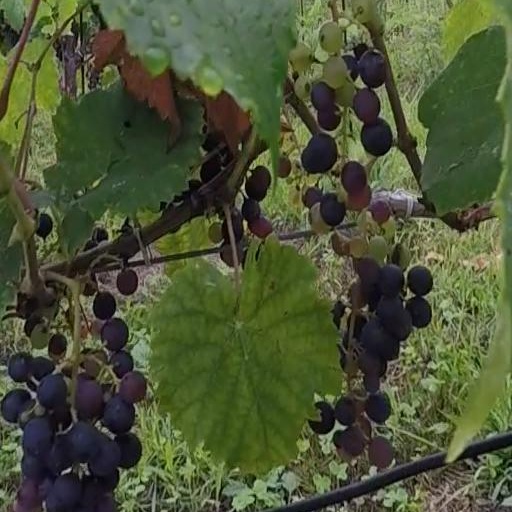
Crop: grape